Botánica

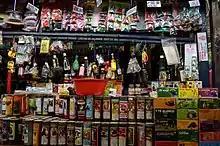
Colors and smells of Santeria: colorful assortment of items sold in a botánica.

Botánicas offer a variety of spiritual and religious merchandise and services, including candles, incense, potions, powders, icons, statues and consultations. Other items found in the shops include novena candles, oils, incense, books and statues of saints. One popular item is a type of glass candle called a "veladora" or "vela"; each color typically symbolizes a different meaning. For instance, red stands for love, green symbolizes prosperity, white guards children, yellow protects adults, and orange resolves family conflicts. Scholar Michael Owen Jones found that in Los Angeles botánicas, shopkeepers reported that most patrons were interested in love-related items first (attracting and maintaining relationships), then luck, and then protection from enemies and seeking justice.